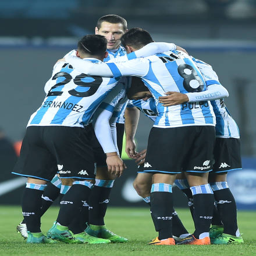
person celebrates with teammates after scoring the third goal of his team during the first leg match as part of second round